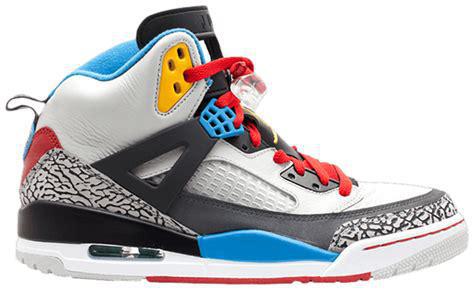
Brand: Jordan
Model: Spizike